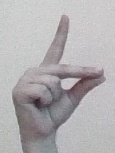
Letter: ta